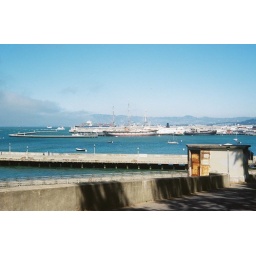
ship after passing under golden gate